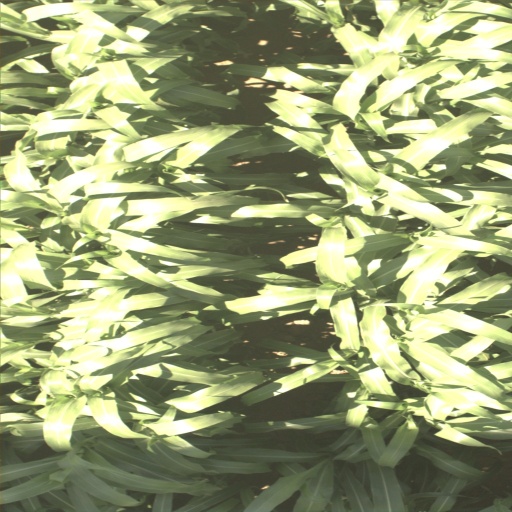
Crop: sorghum